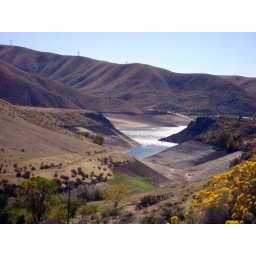
Not much water in the lake